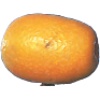
Label: kumquats